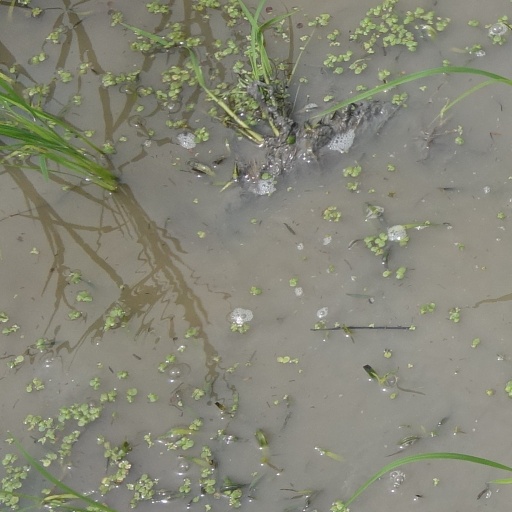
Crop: rice